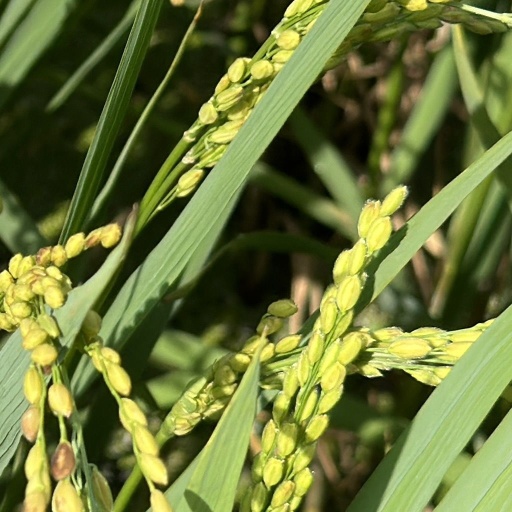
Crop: rice